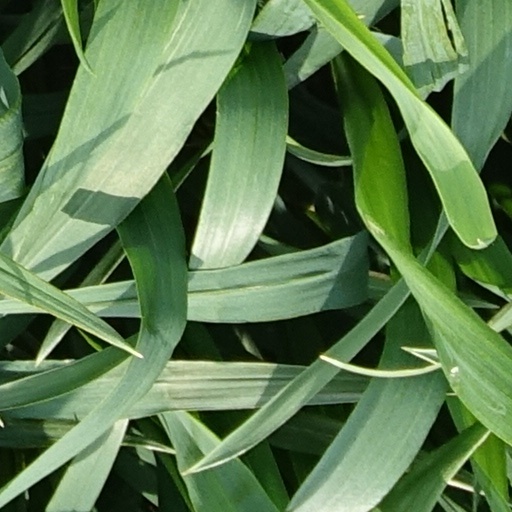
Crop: wheat